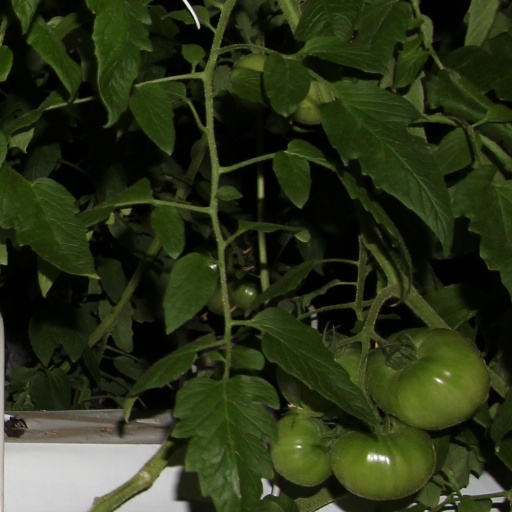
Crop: tomato